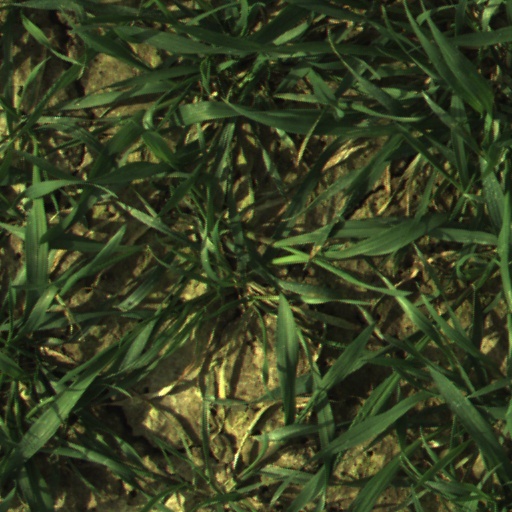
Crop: wheat